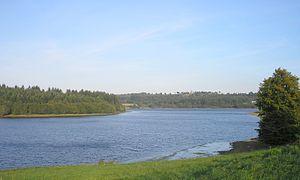
Le Gast est une ancienne commune française, située dans le département du Calvados en région Normandie, peuplée de 183 habitants.
Le département du Calvados compte, en 2011, 132 zones naturelles d'intérêt écologique, faunistique et floristique de type I.